ISE Corporation

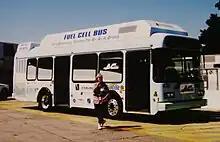
ThunderVolt bus based on 30' ElDorado National E-Z Rider with hydrogen fuel cell APU, in test service with AC Transit (c.2002)

ISE Research used the brand ThunderVolt to refer to the series hybrid drivetrains it had developed. The drivetrain included the traction motor(s) and controllers (branded ELFA, provided by Siemens), an energy storage system (battery, charger, and management; or ultracapacitor), auxiliary power unit (APU, to generate electric power for the traction motor and energy storage systems), and hybrid system controllers. As integrated into a mid-size (30') ElDorado National E-Z Rider transit bus, APU options included conventional piston engines (General Motors V8 or Cummins 5.9L), using diesel, gasoline, propane, or compressed natural gas; Capstone gas turbine; and hydrogen fuel cell.